Church architecture in Scotland

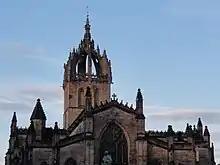
Crown steeple of St. Giles' Cathedral, Edinburgh

A more elaborate style known as decorated Gothic, applying ornamentation to vaults and pillars, particularly using curved motifs, began to be adopted in the thirteenth century and was characteristic of Scottish church building in the fourteenth century. It was used at Dunblane Cathedral, built in the thirteenth century, particularly to decorate the nave and East end. At Fortrose in the Highlands the elaborate decoration of this style is still visible in the south aisle. One of the finest examples is Sweetheart Abbey near Dumfries, a Cistercian monastery, named after the burial of John de Balliol's heart alongside the body of his wife. The period of the Wars of Independence (1296–1357) saw a large number of ecclesiastical buildings ruined, including Melrose and Jedburgh Abbeys. Church building was largely confined to the parish churches in the relatively secure areas like Fife, as at St. Monans, originally a church of the Dominican friars.